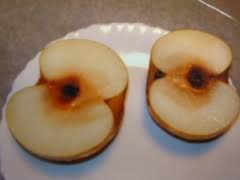
Label: trash